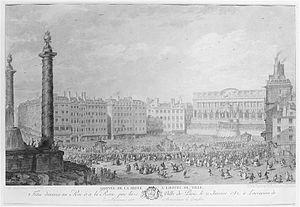
Arrivée de la reine à l'Hôtel de Ville, le 21 Janvier 1782
Pierre-Louis Moreau-Desproux est un architecte français né à Paris en 1727 et mort guillotiné dans la même ville le 9 juillet 1794.